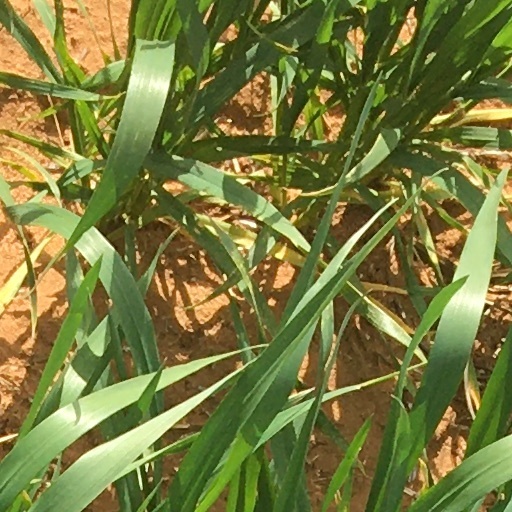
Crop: wheat